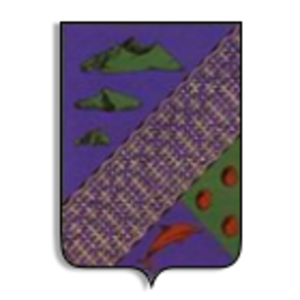
Blason de la commune de Mtsamboro.
Mtsamboro est une commune française située dans le département et région d'outre-mer de Mayotte.